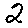
Label: 2